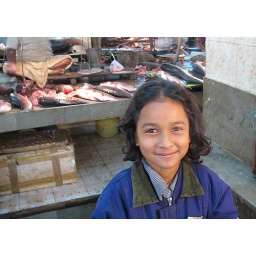
At the wonderful Lake Market fish market in south Calcutta (Kolkata)